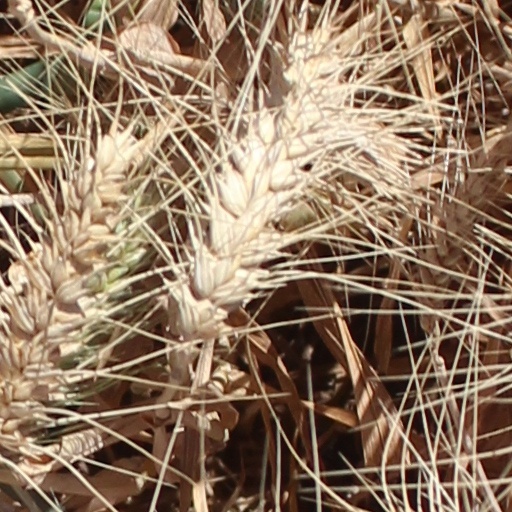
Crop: wheat